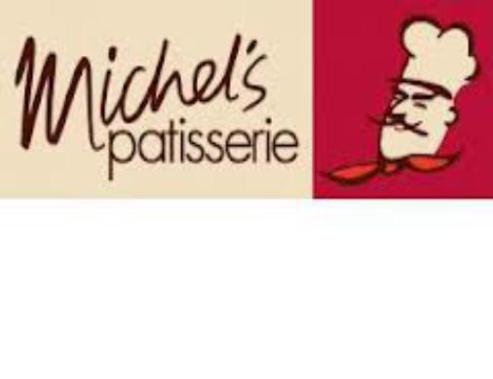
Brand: michel's patisserie
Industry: Food